Volunteer Force

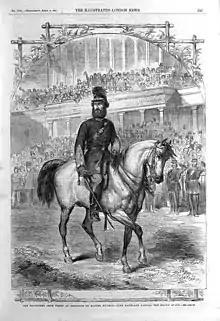
Thomas Heron Jones, 7th Viscount Ranelagh leading the Volunteer gathering in Brighton, 1863, depicted in the Illustrated London News

The Volunteer Force was a citizen army of part-time rifle, artillery and engineer corps, created as a popular movement throughout the British Empire in 1859. Originally highly autonomous, the units of volunteers became increasingly integrated with the British Army after the Childers Reforms in 1881, before forming part of the Territorial Force in 1908. Most of the regiments of the present Army Reserves Infantry, Artillery, Engineers and Signals units are directly descended from Volunteer Force units.